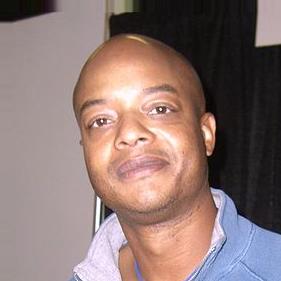
Age: 43